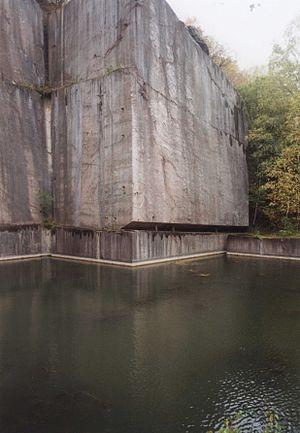
le carrière de calcaire en Belgique (Wallonie)